Nguyễn Khắc Nhu

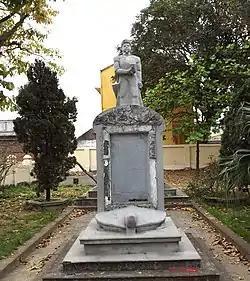
Grave of Nguyễn Khắc Nhu.

Nguyễn Khắc Nhu (1882–1930) was a patriotic scholar and member of the Vietnamese Nationalist Party.